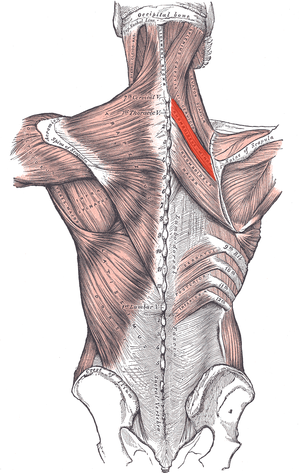
Le muscle petit rhomboïde est un muscle de l'épaule et du rachis.